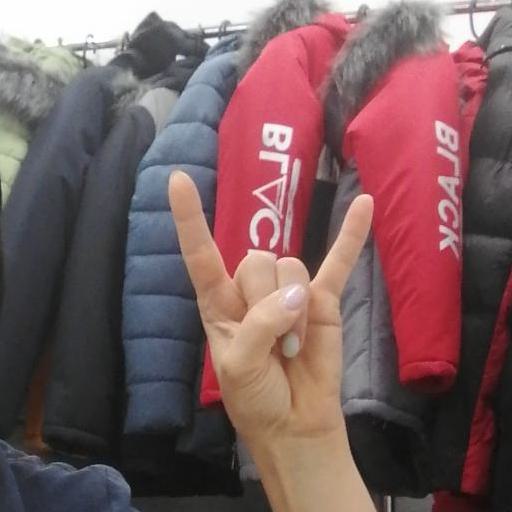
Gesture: rock